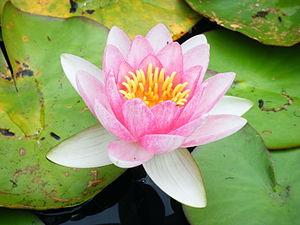
fleurs de lotus